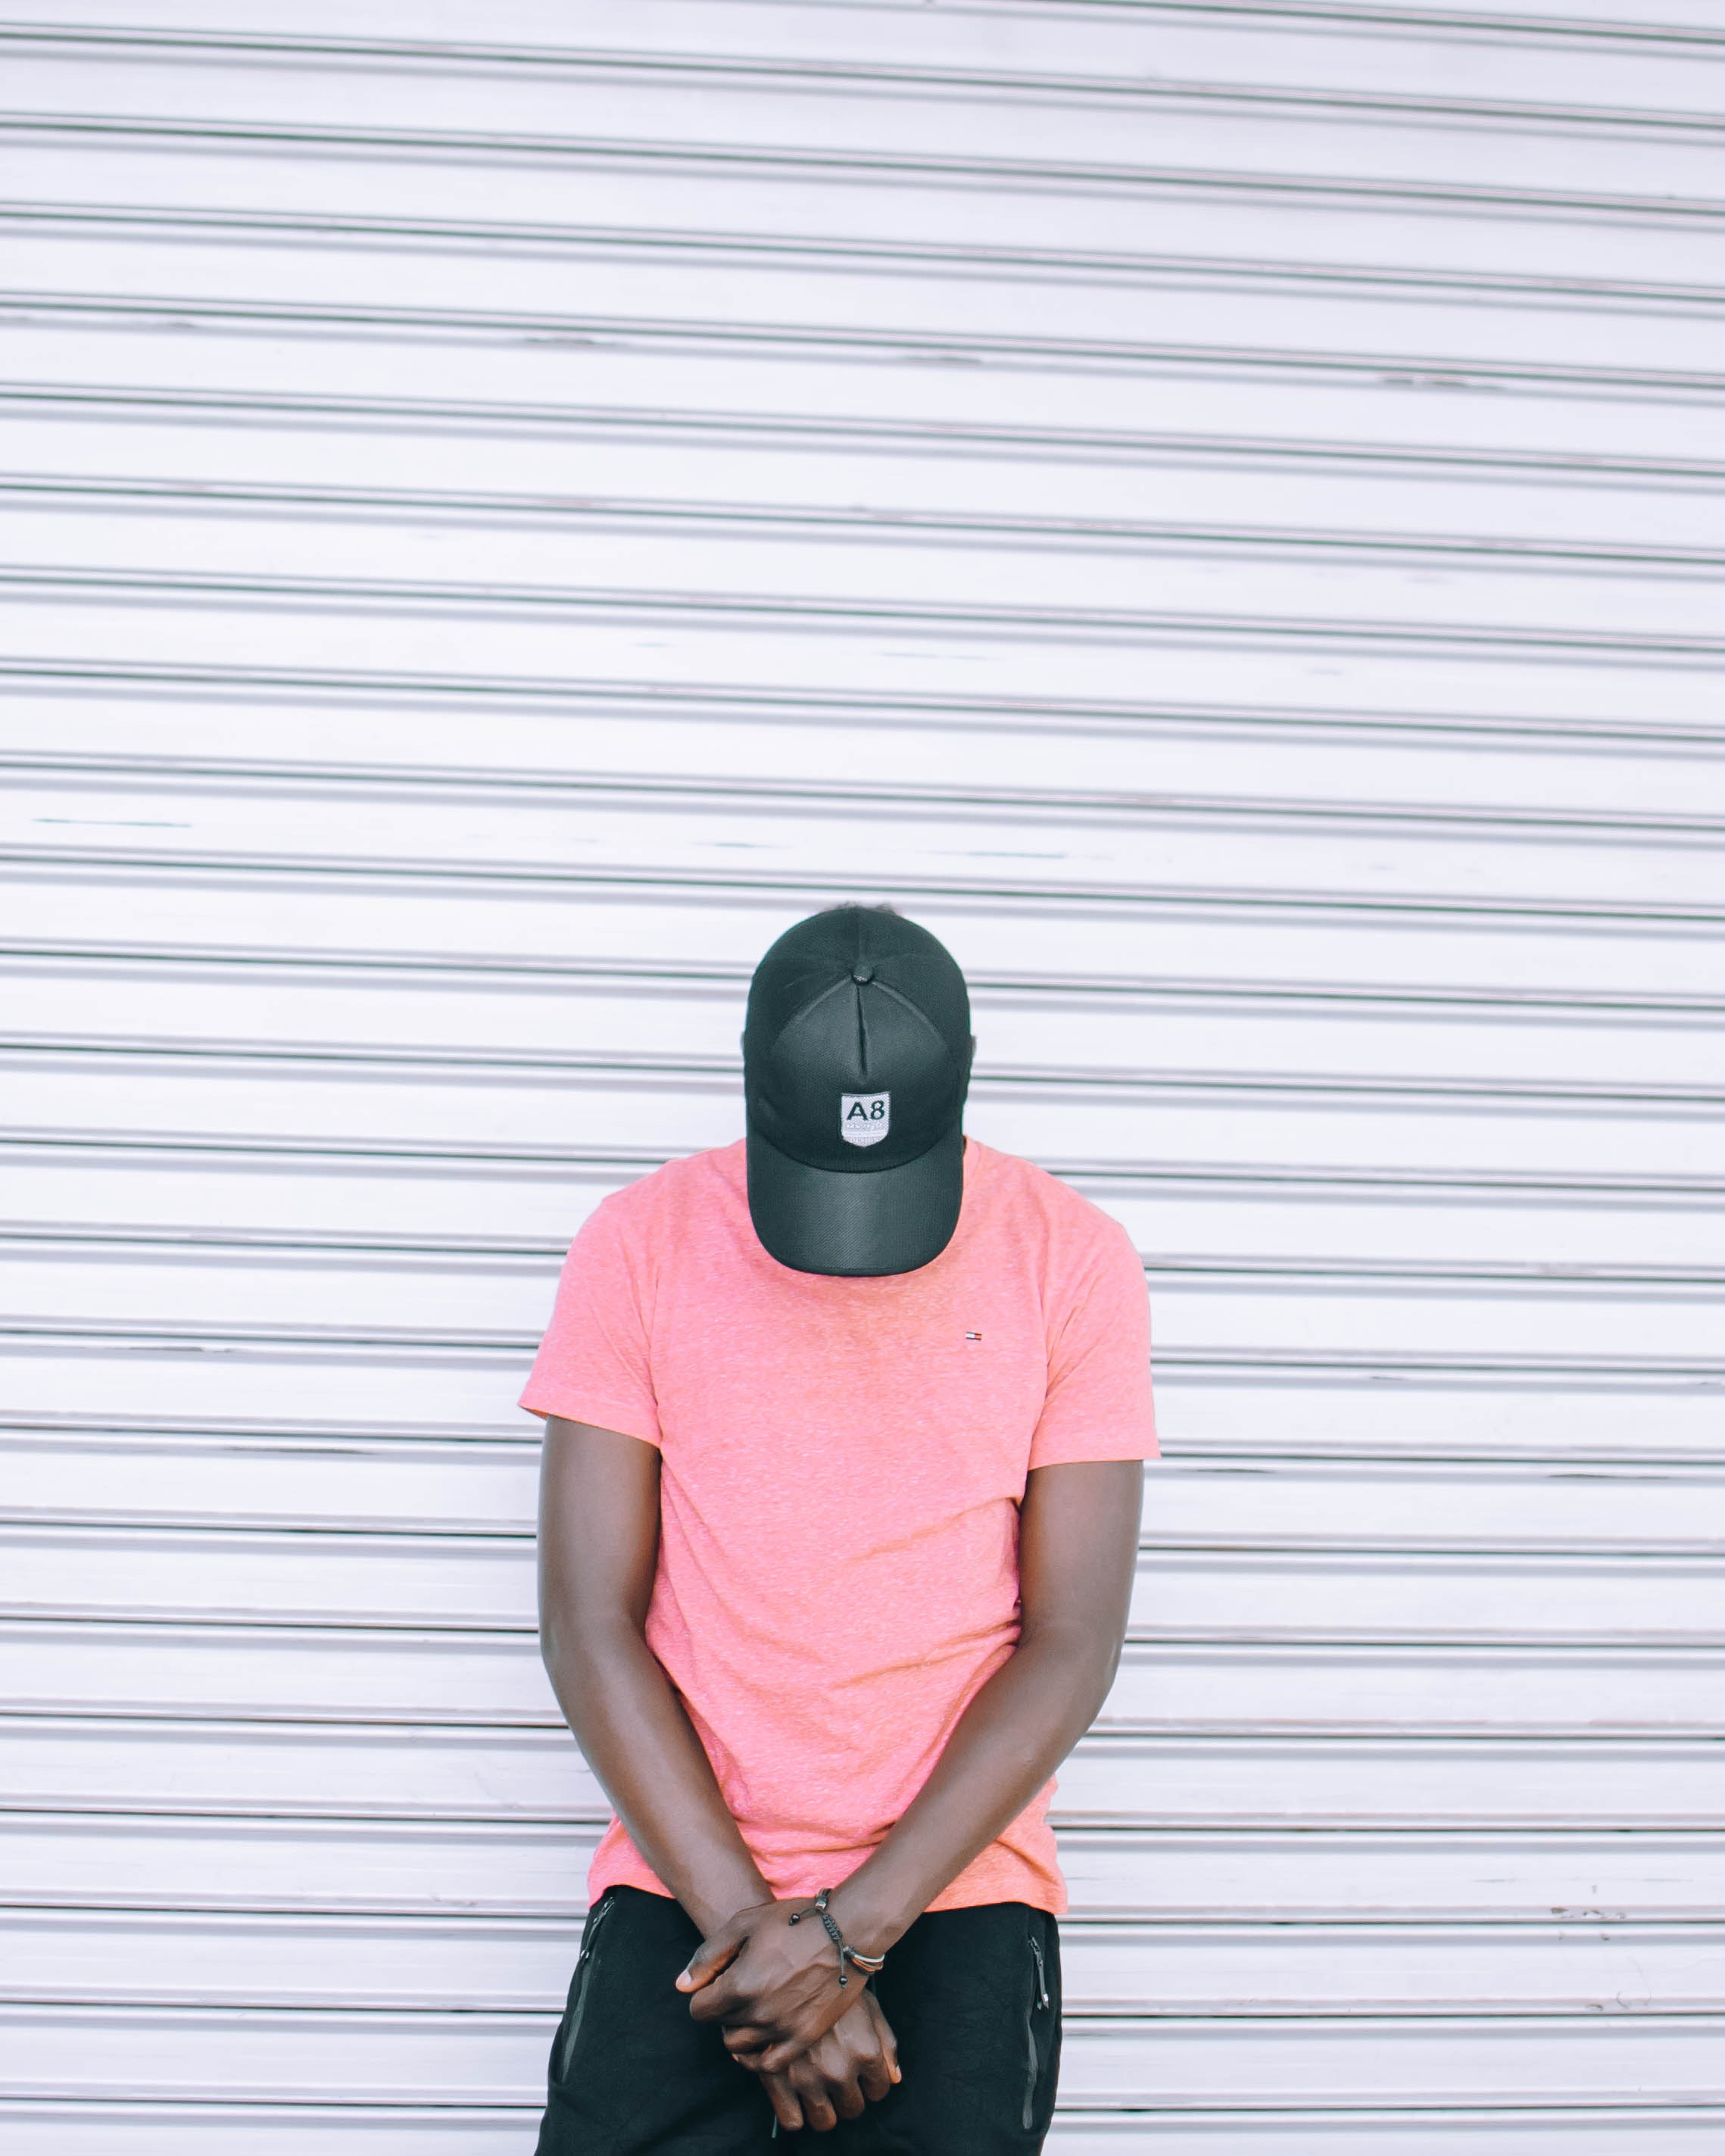
pink, standing, shoulder, neck, sitting, t shirt, joint, fun